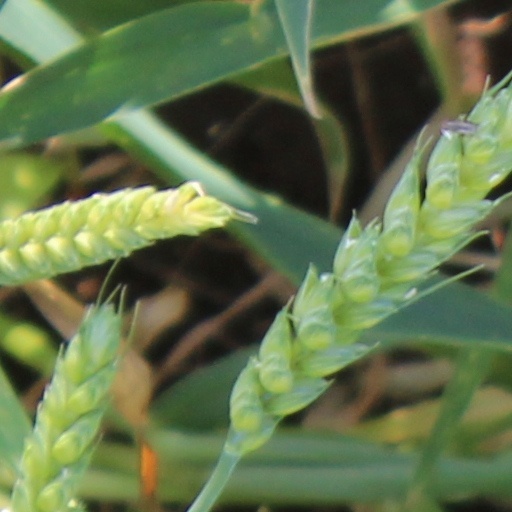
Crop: wheat